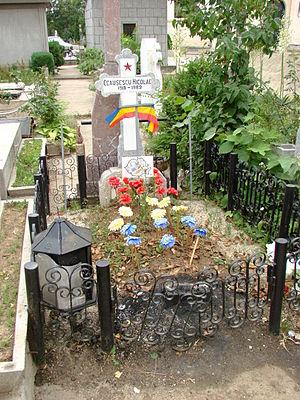
Nicolae Ceaușescu, né le 26 janvier 1918 à Scornicești et mort exécuté le 25 décembre 1989 à Târgoviște, est un homme d'État roumain.
Elena Ceaușescu, née Lenuța Petrescu le 7 janvier 1916 à Petrești et exécutée le 25 décembre 1989, à Târgoviște, est une femme politique roumaine.